Petar Čule

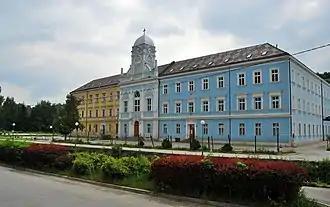
The former Jesuit gymnasium in Travnik, now the Catholic School Centre "Petar Barbarić"

In 1909, Čule sent an application for the gymnasium in Travnik, while the Franciscan parish priest also applied to him for the school in Široki Brijeg. He was then informed that his application in Travnik was lost and needed to send another one. Čule's application to Široki Brijeg was rejected due to his poor health. However, it turned out that his application to Travnik was accepted, but the notification was delayed due to poor postal connections. Čule arrived in Travnik in 1909. At first, Čule's performance in school was bad, as the village schools gave a poor background for further education. However, a month later, he became one of the best students. He managed to finish all eight grades with excellent success.